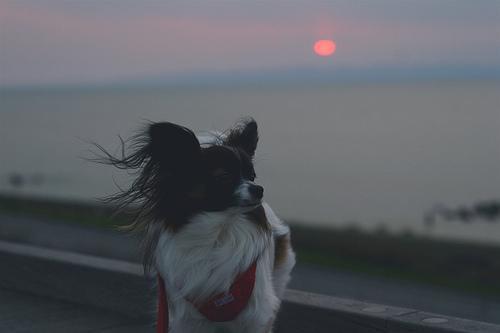
papillon